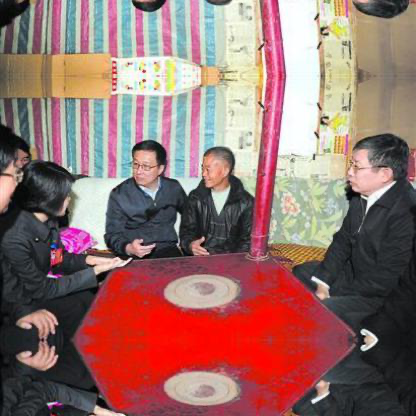
Objects in the image:
label: head
label: head
label: head
label: head
label: head
label: head
label: head
label: head
label: head